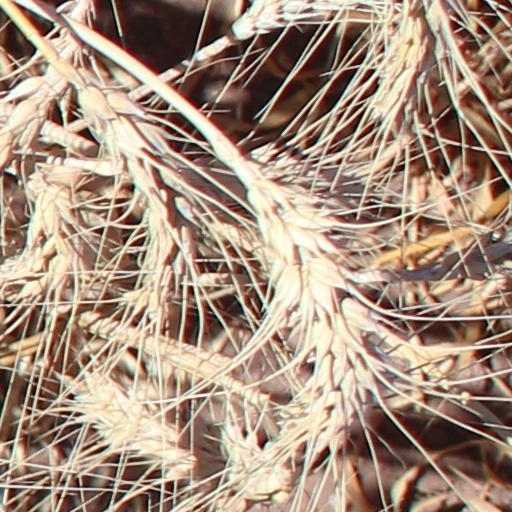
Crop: wheat